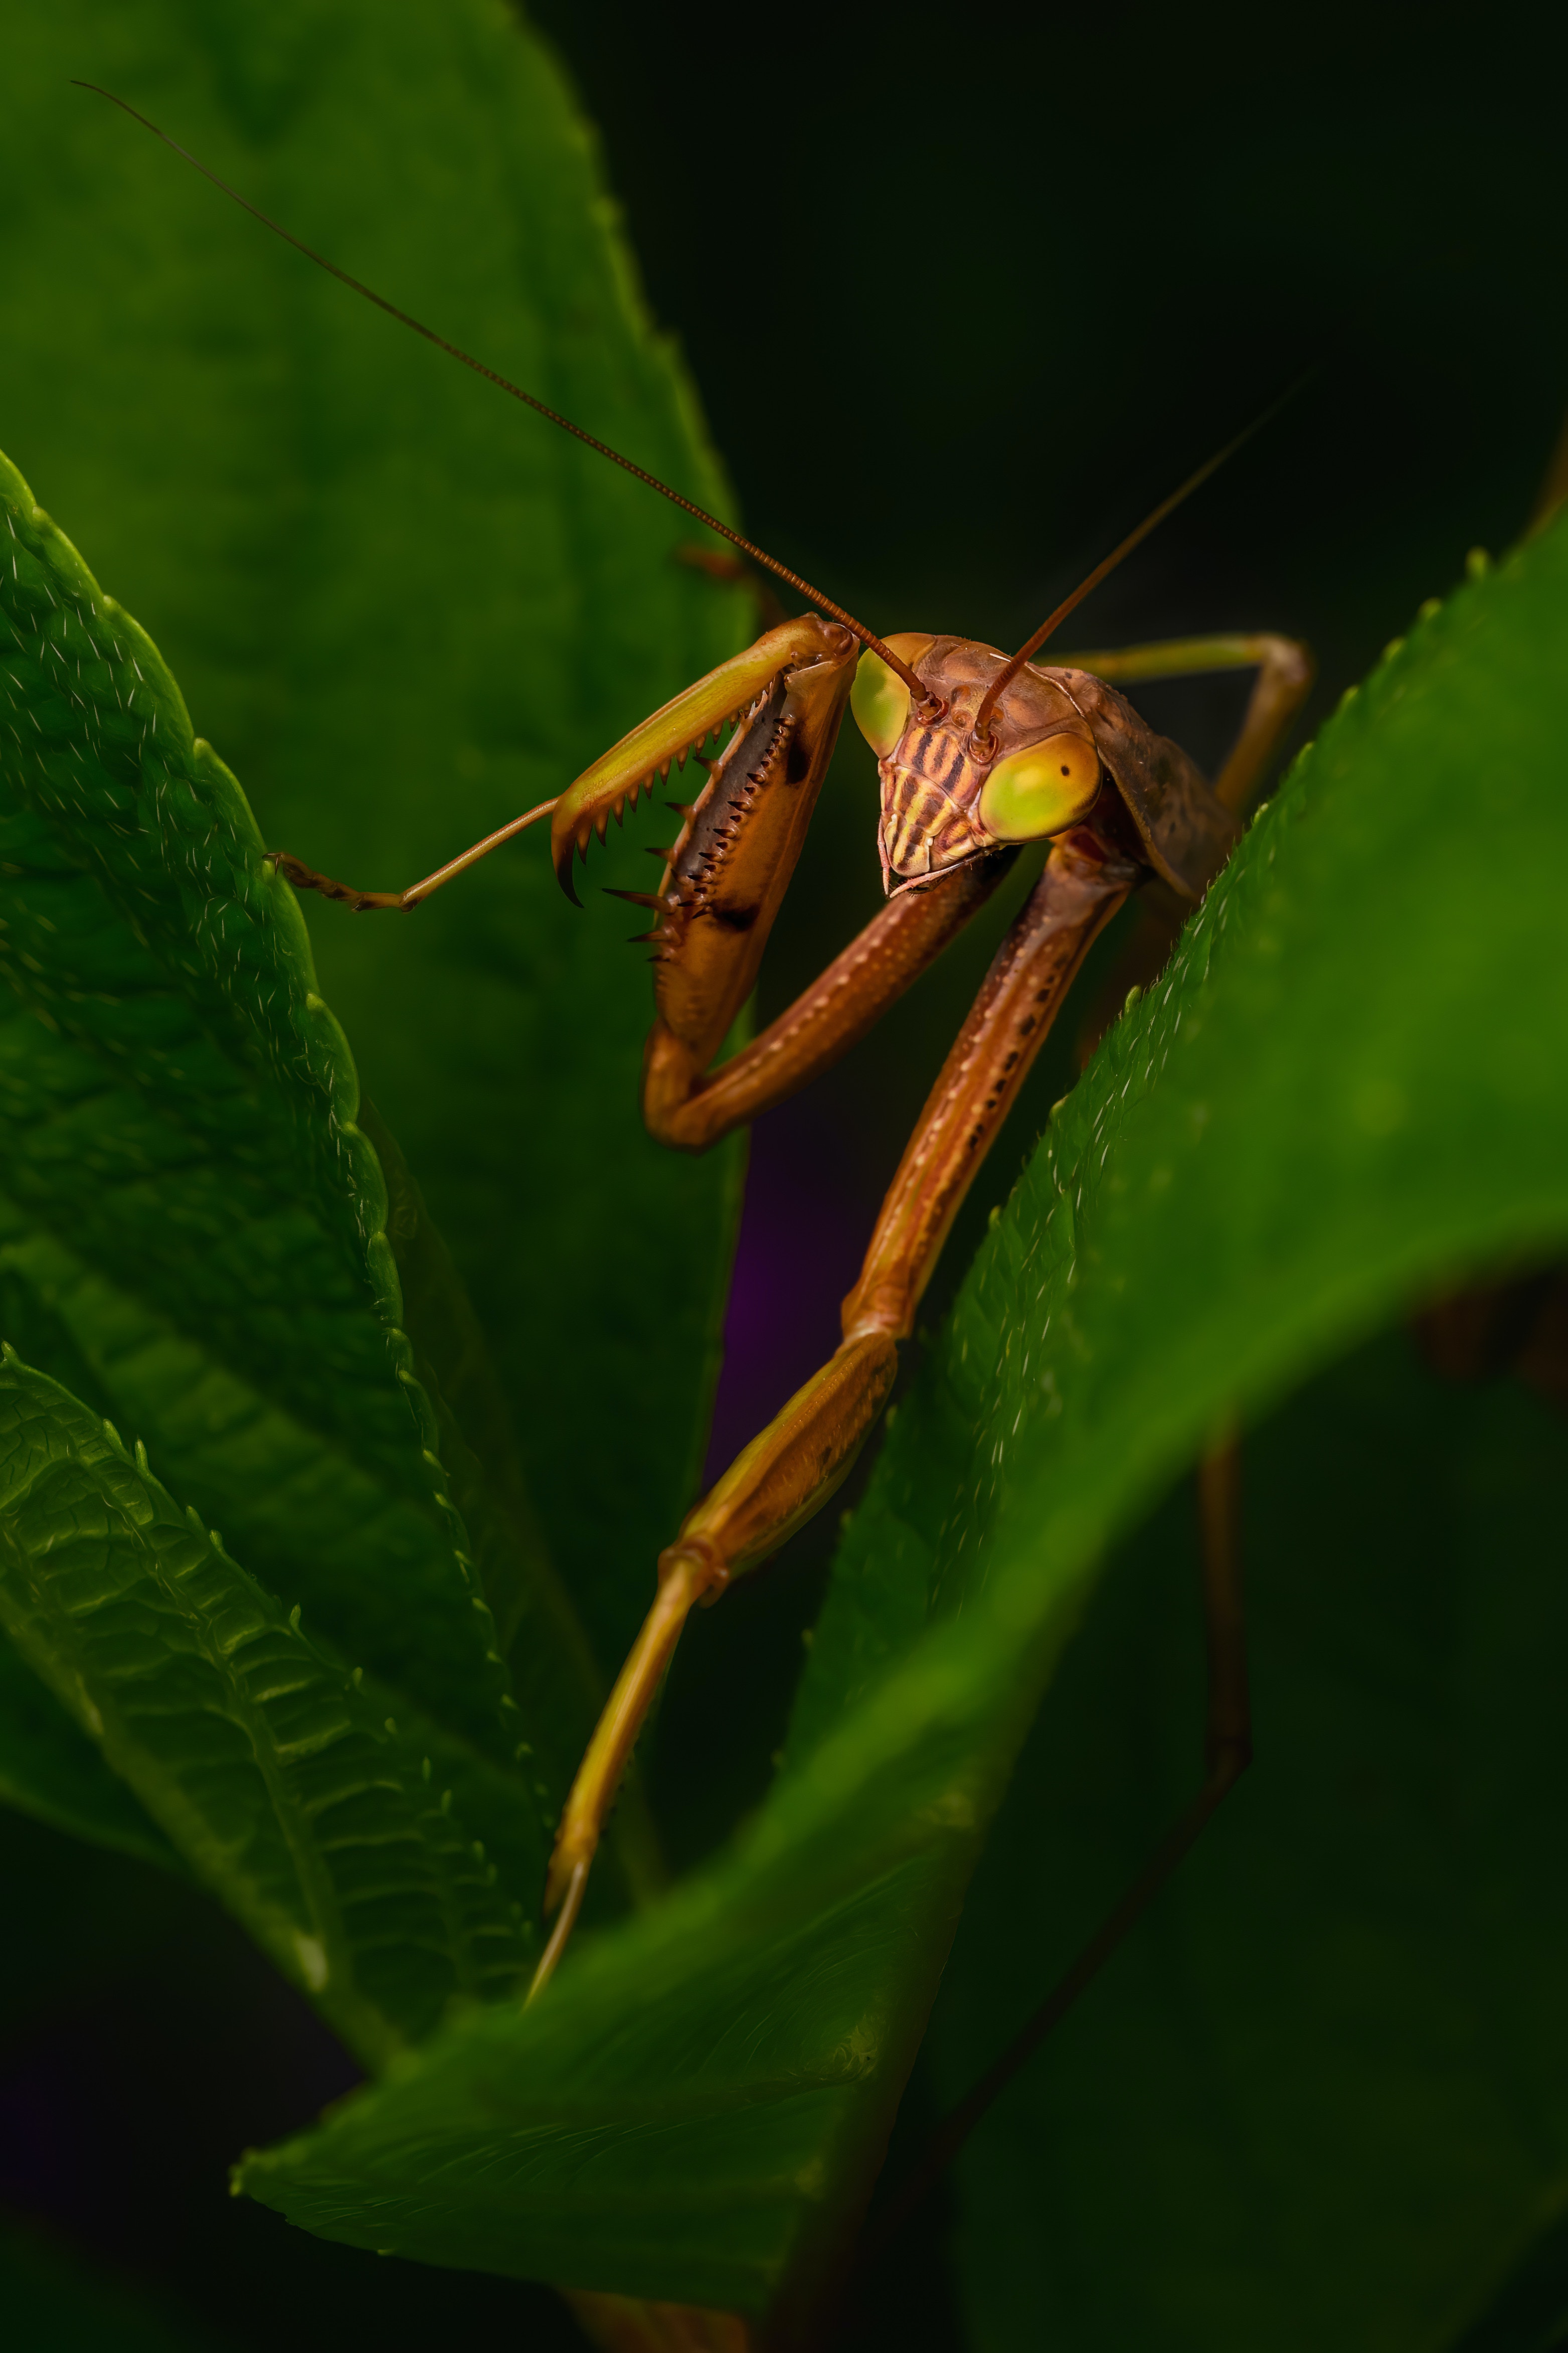
natural, plant, arthropod, insect, terrestrial plant, pest, cricket, locust, parasite, cricket like insect, flowering plant, macro photography, close up, grasshopper, invertebrate, membrane winged insect, net winged insects, twig, grass, wildlife, mantis, plant stem, bug, terrestrial animal, pollinator